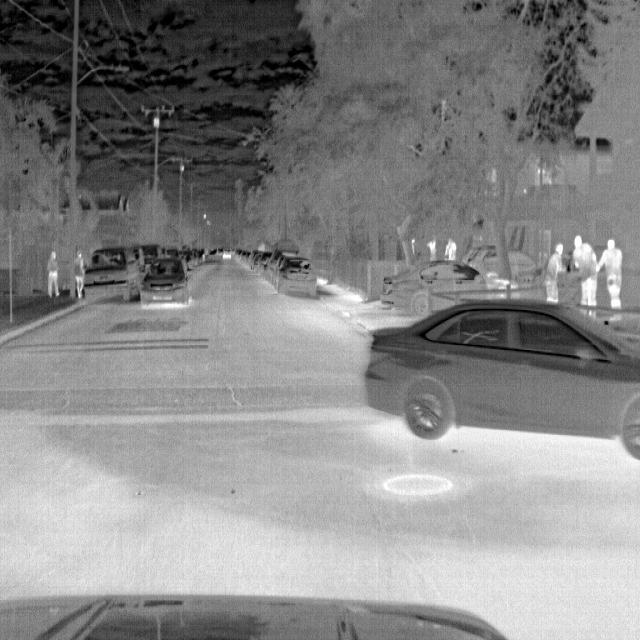
Detected objects:
label: person
label: person
label: person
label: person
label: person